John Hancock

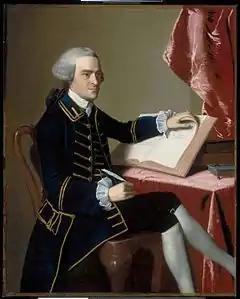
Full-length portrait of a young man seated at a table. He wears a finely tailored dark suit, knee breeches with white stockings, and a wig in the style of an English gentleman. He holds a quill pen in his right hand, and is turning the pages of a large book with the other hand.

One month later, while the British warship HMS "Romney" was in port, one of the tidesmen changed his story: he claimed that he had been forcibly held on the "Liberty" while it had been illegally unloaded. On June 10, customs officials seized the "Liberty". Bostonians were already angry because the captain of the "Romney" had been impressing colonists and not just deserters from the Royal Navy, an arguably illegal activity. A riot broke out when officials began to tow the "Liberty" out to the "Romney", which was also arguably illegal. The confrontation escalated when sailors and marines coming ashore to seize the "Liberty" were mistaken for a press gang. After the riot, customs officials relocated to the "Romney" and then to Castle William (an island fort in the harbor), claiming that they were unsafe in town. Whigs insisted that the customs officials were exaggerating the danger so that London would send troops to Boston.